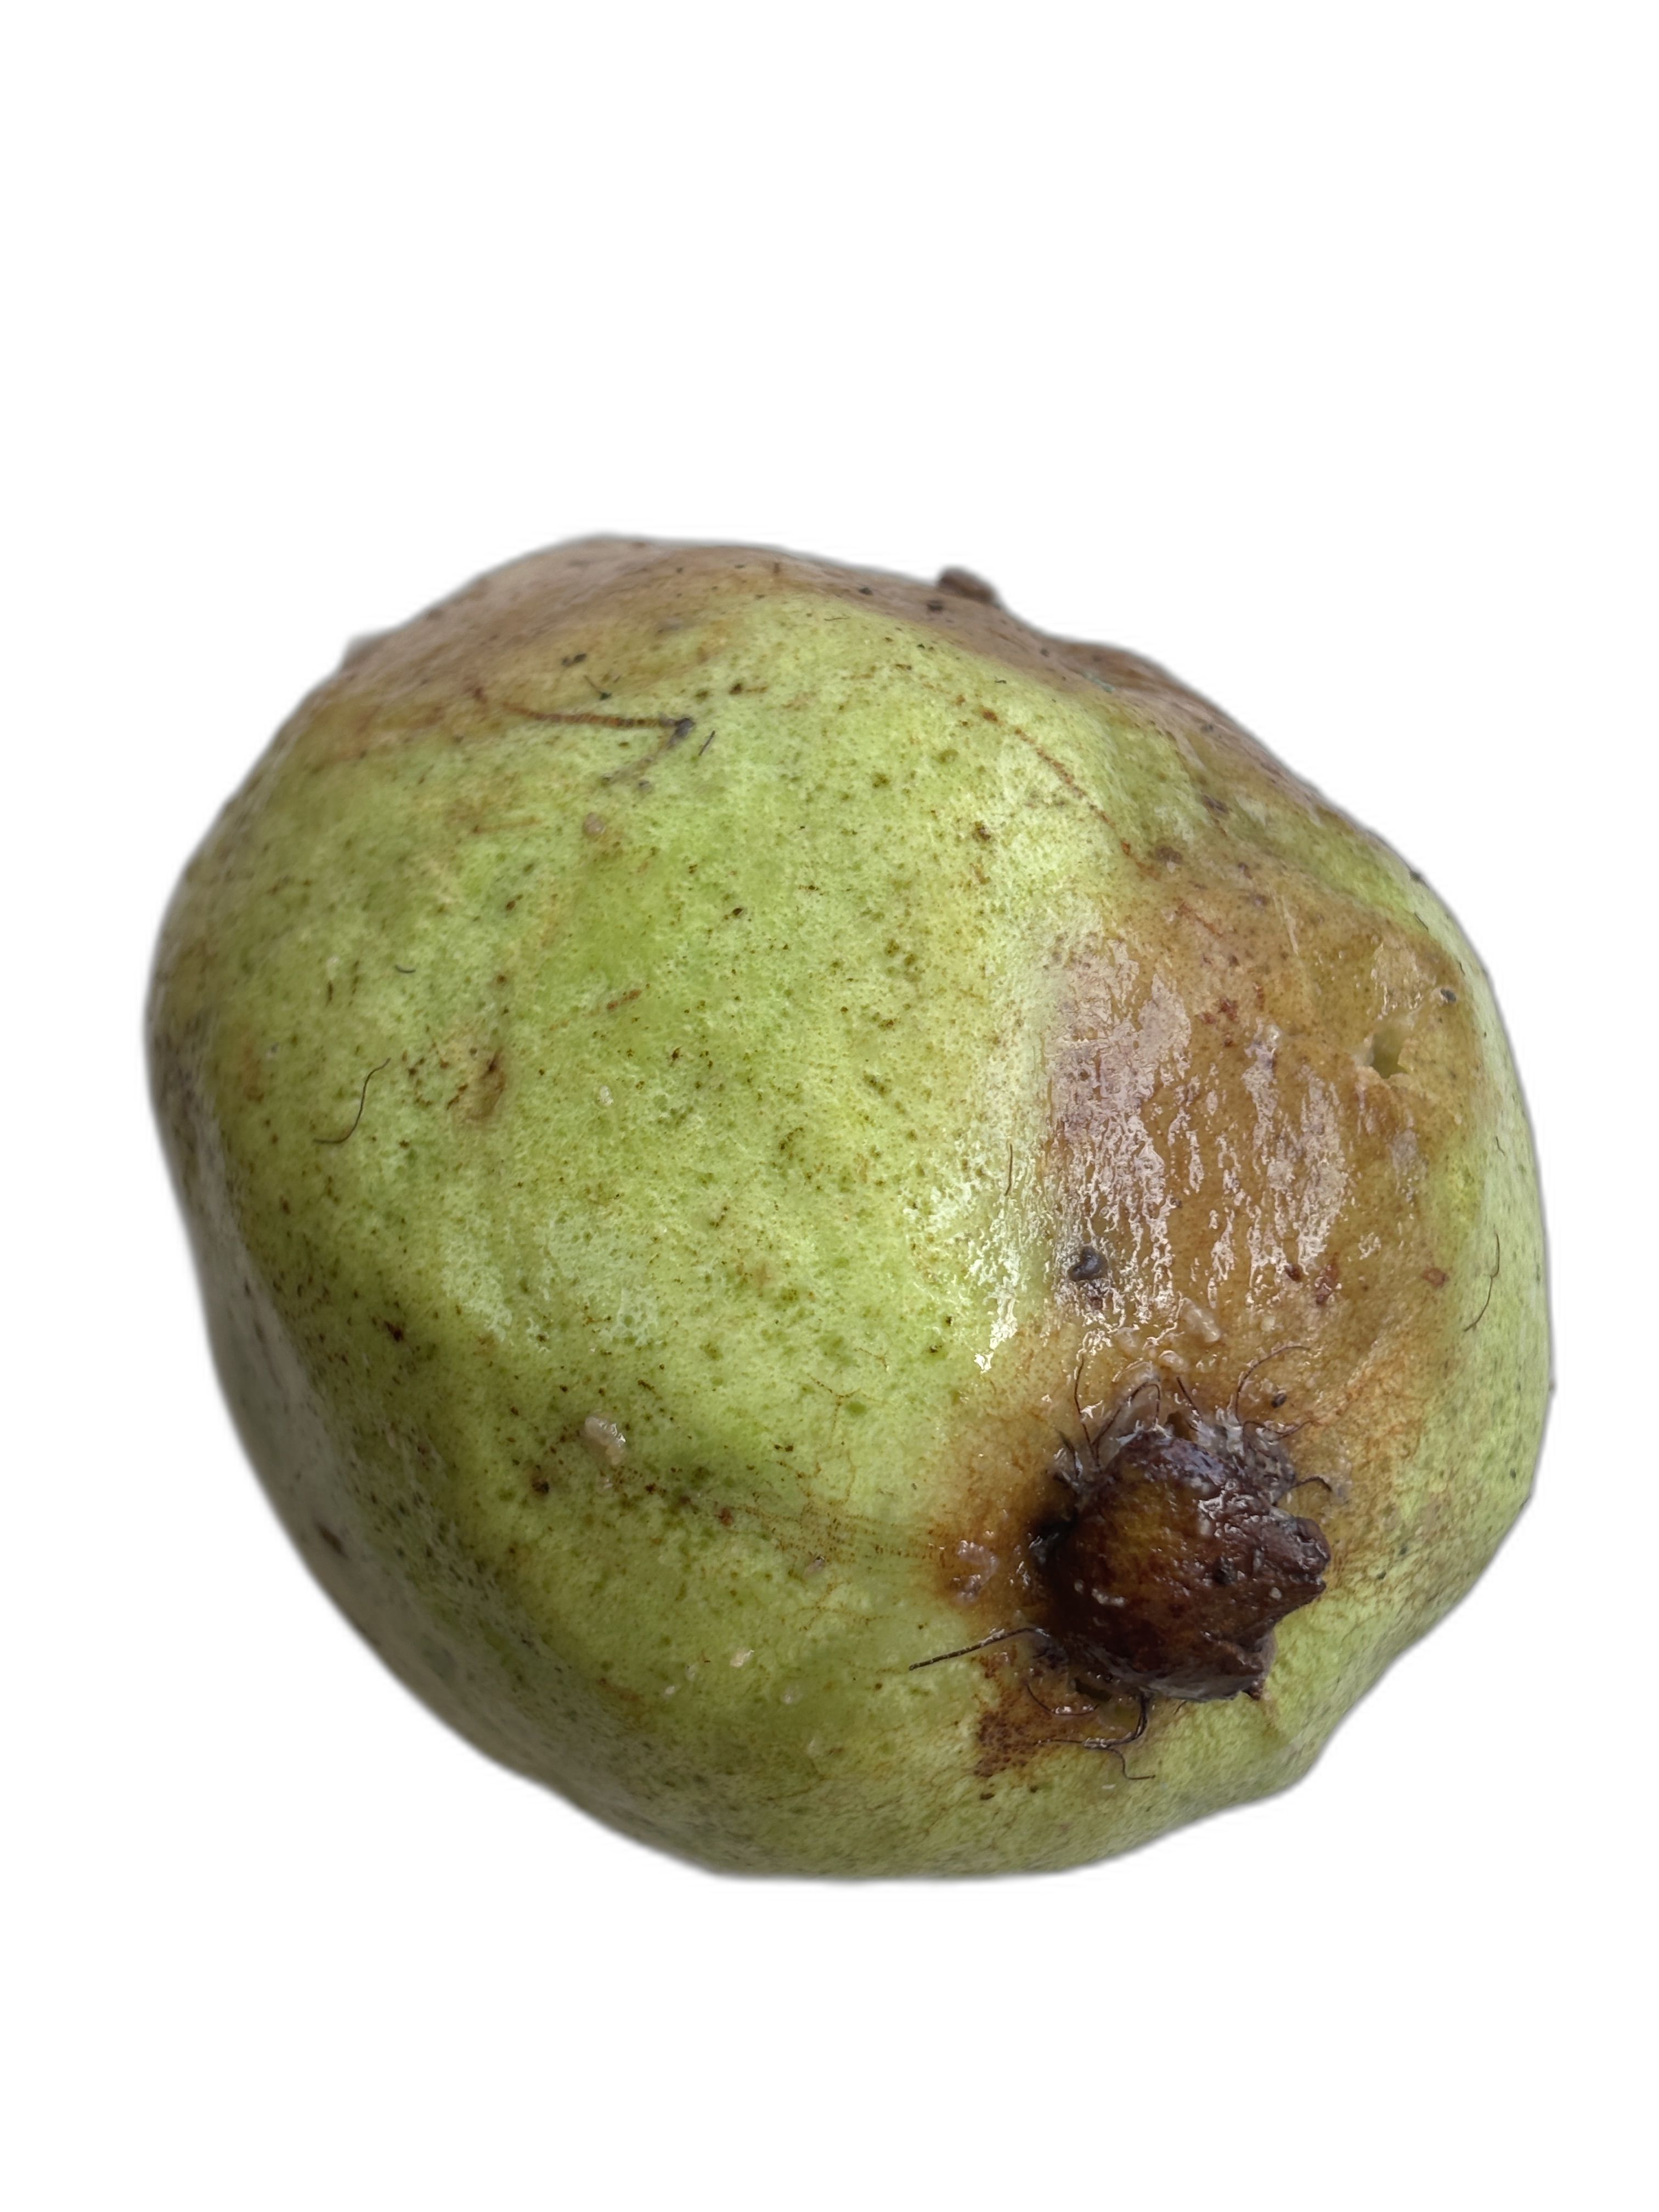
Plant part: fruit
Disease: Styler end root